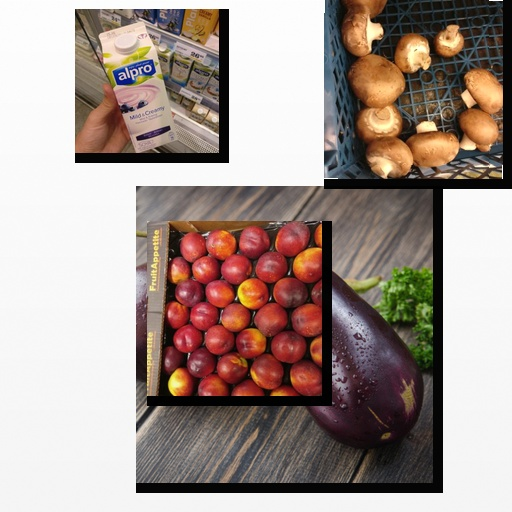
Food items: mushroom, blueberry_soyghurt, nectarine, eggplant